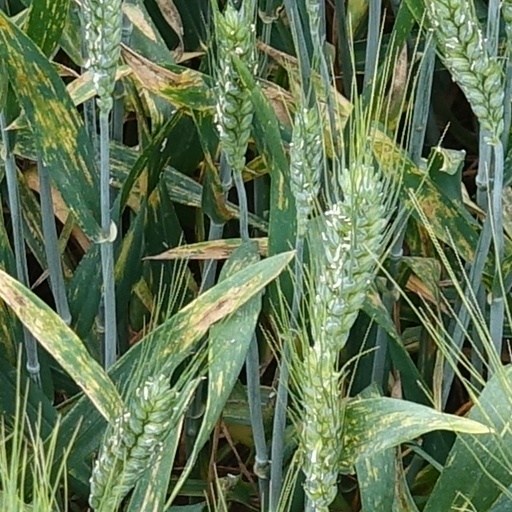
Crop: wheat